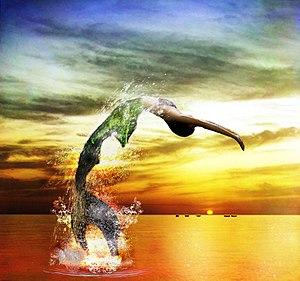
fr:Sirène